Ward Sutton

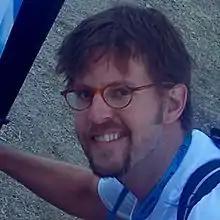
Sutton attending the 2008 Democratic National Convention

Ward Sutton is an American illustrator, cartoonist and writer. His comic strip, "Sutton Impact" (formerly "Schlock 'n' Roll"), was published in "The Village Voice" from 1995 to 2007. In 2018, Sutton won the Herblock Prize for his work.